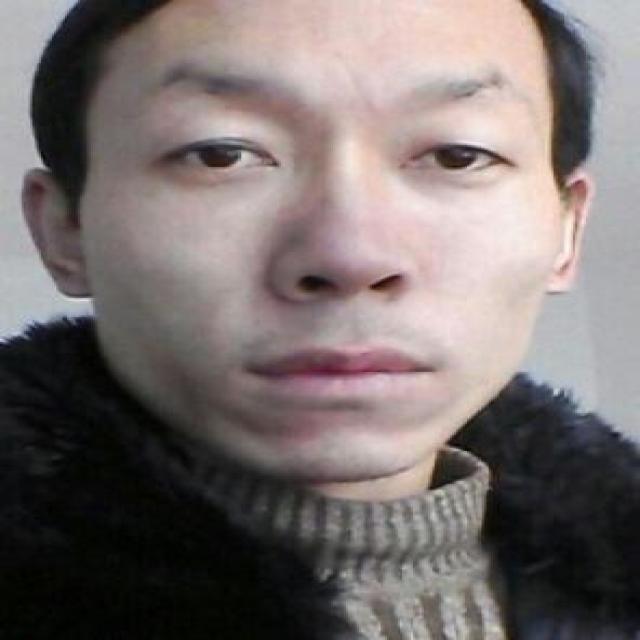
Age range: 21-44